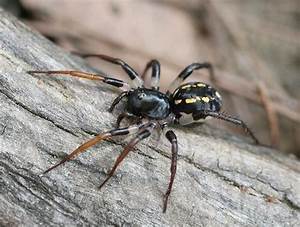
Label: ragno